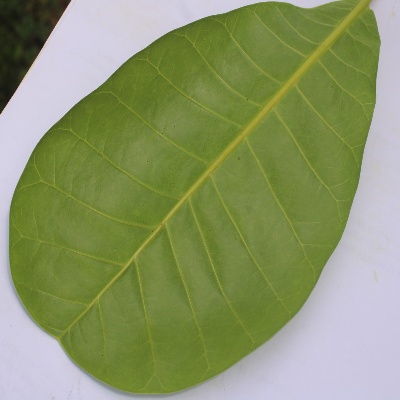
Crop: Cashew
Condition: healthy